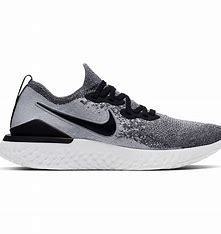
Brand: Nike
Model: Epic React Flyknit 2